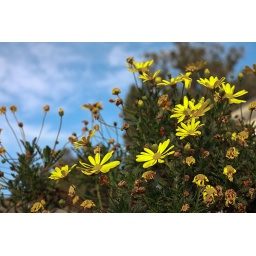
flowers in my yard, blue sky. just got a new (to me) 5d... weeee!